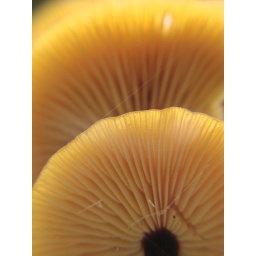
mushrooms on the side of a mountain bike trail near Holly, Michigan